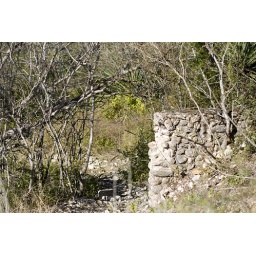
old stone wall protecting Commanche Hill in San Antonio